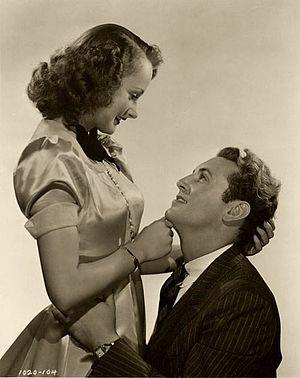
Lynne Carver est une actrice américaine, née Virginia Reid Sampson le 13 septembre 1916 à Douglas, morte le 12 août 1955 à New York.